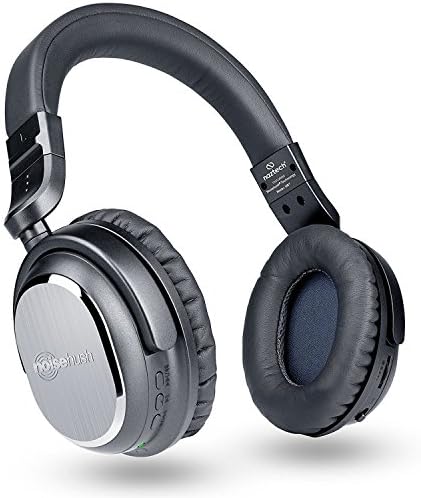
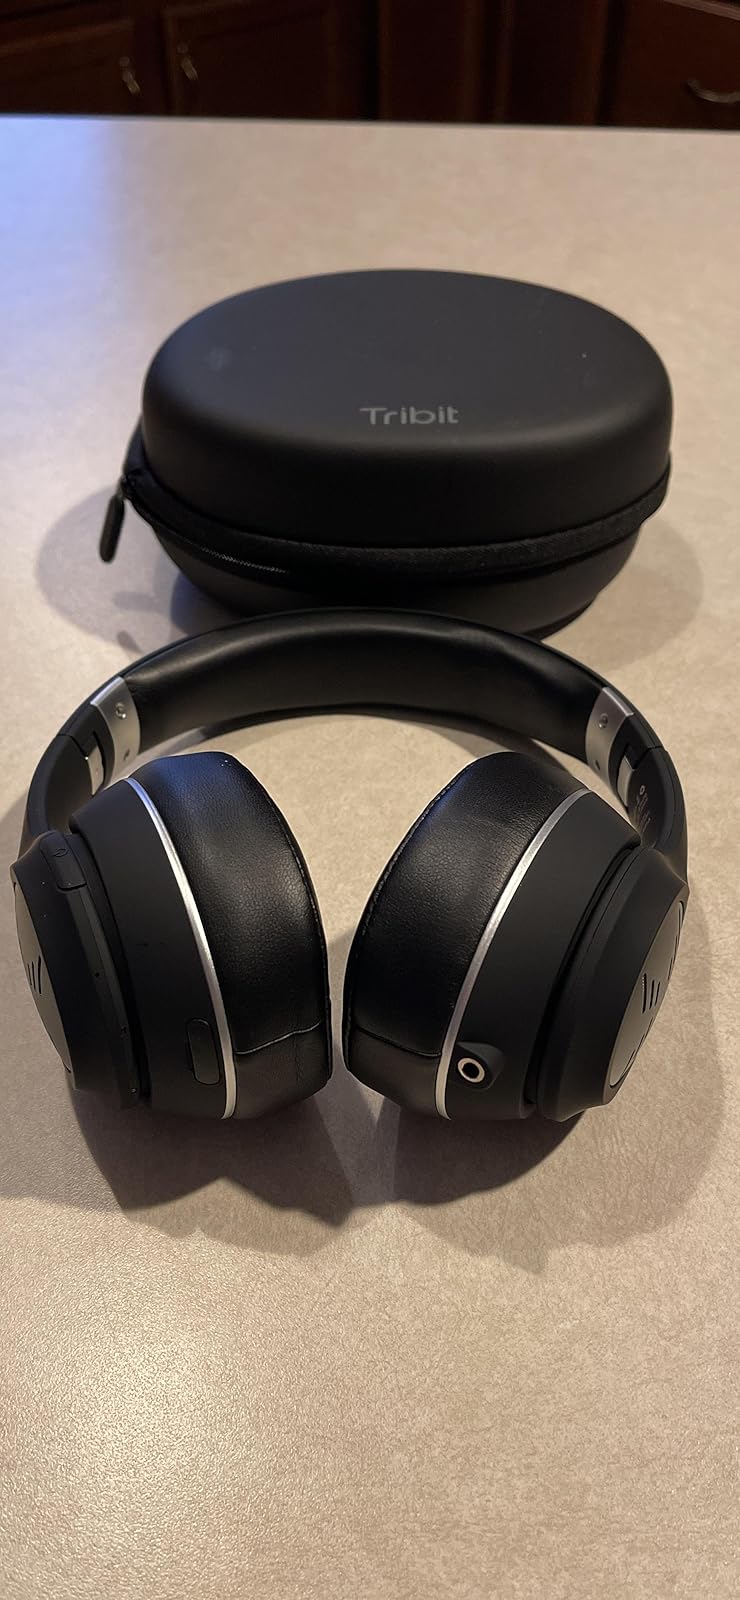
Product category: headphones
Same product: no